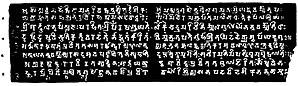
Les grottes de Barabar, parfois aussi nommées grottes de Khalatika du nom de la colline à l'époque d'Ashoka, ou bien « grottes des Sat-Garha », sont les plus anciennes grottes artificielles de l'Inde, datant de l' Empire Maurya. Ces grottes, creusées dans de gigantesques blocs de granite datent du IIIᵉ siècle av. J.-C., durant la période Maurya, à l'époque de l'empereur Ashoka et de son petit-fils et successeur Dasharatha Maurya. Les grottes sont situées dans la région de Makhdumpur du District de Jehanabad, Bihar, Inde, 24 km au nord de Gaya.